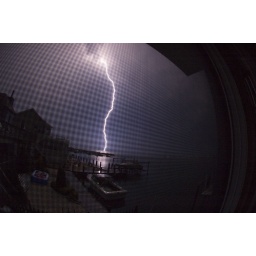
Lightning in Bayville, NJ - through a screen window